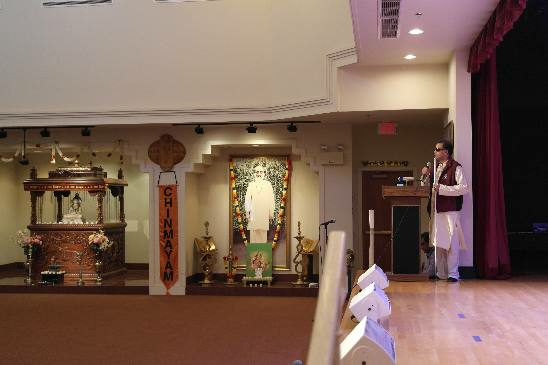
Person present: Yes